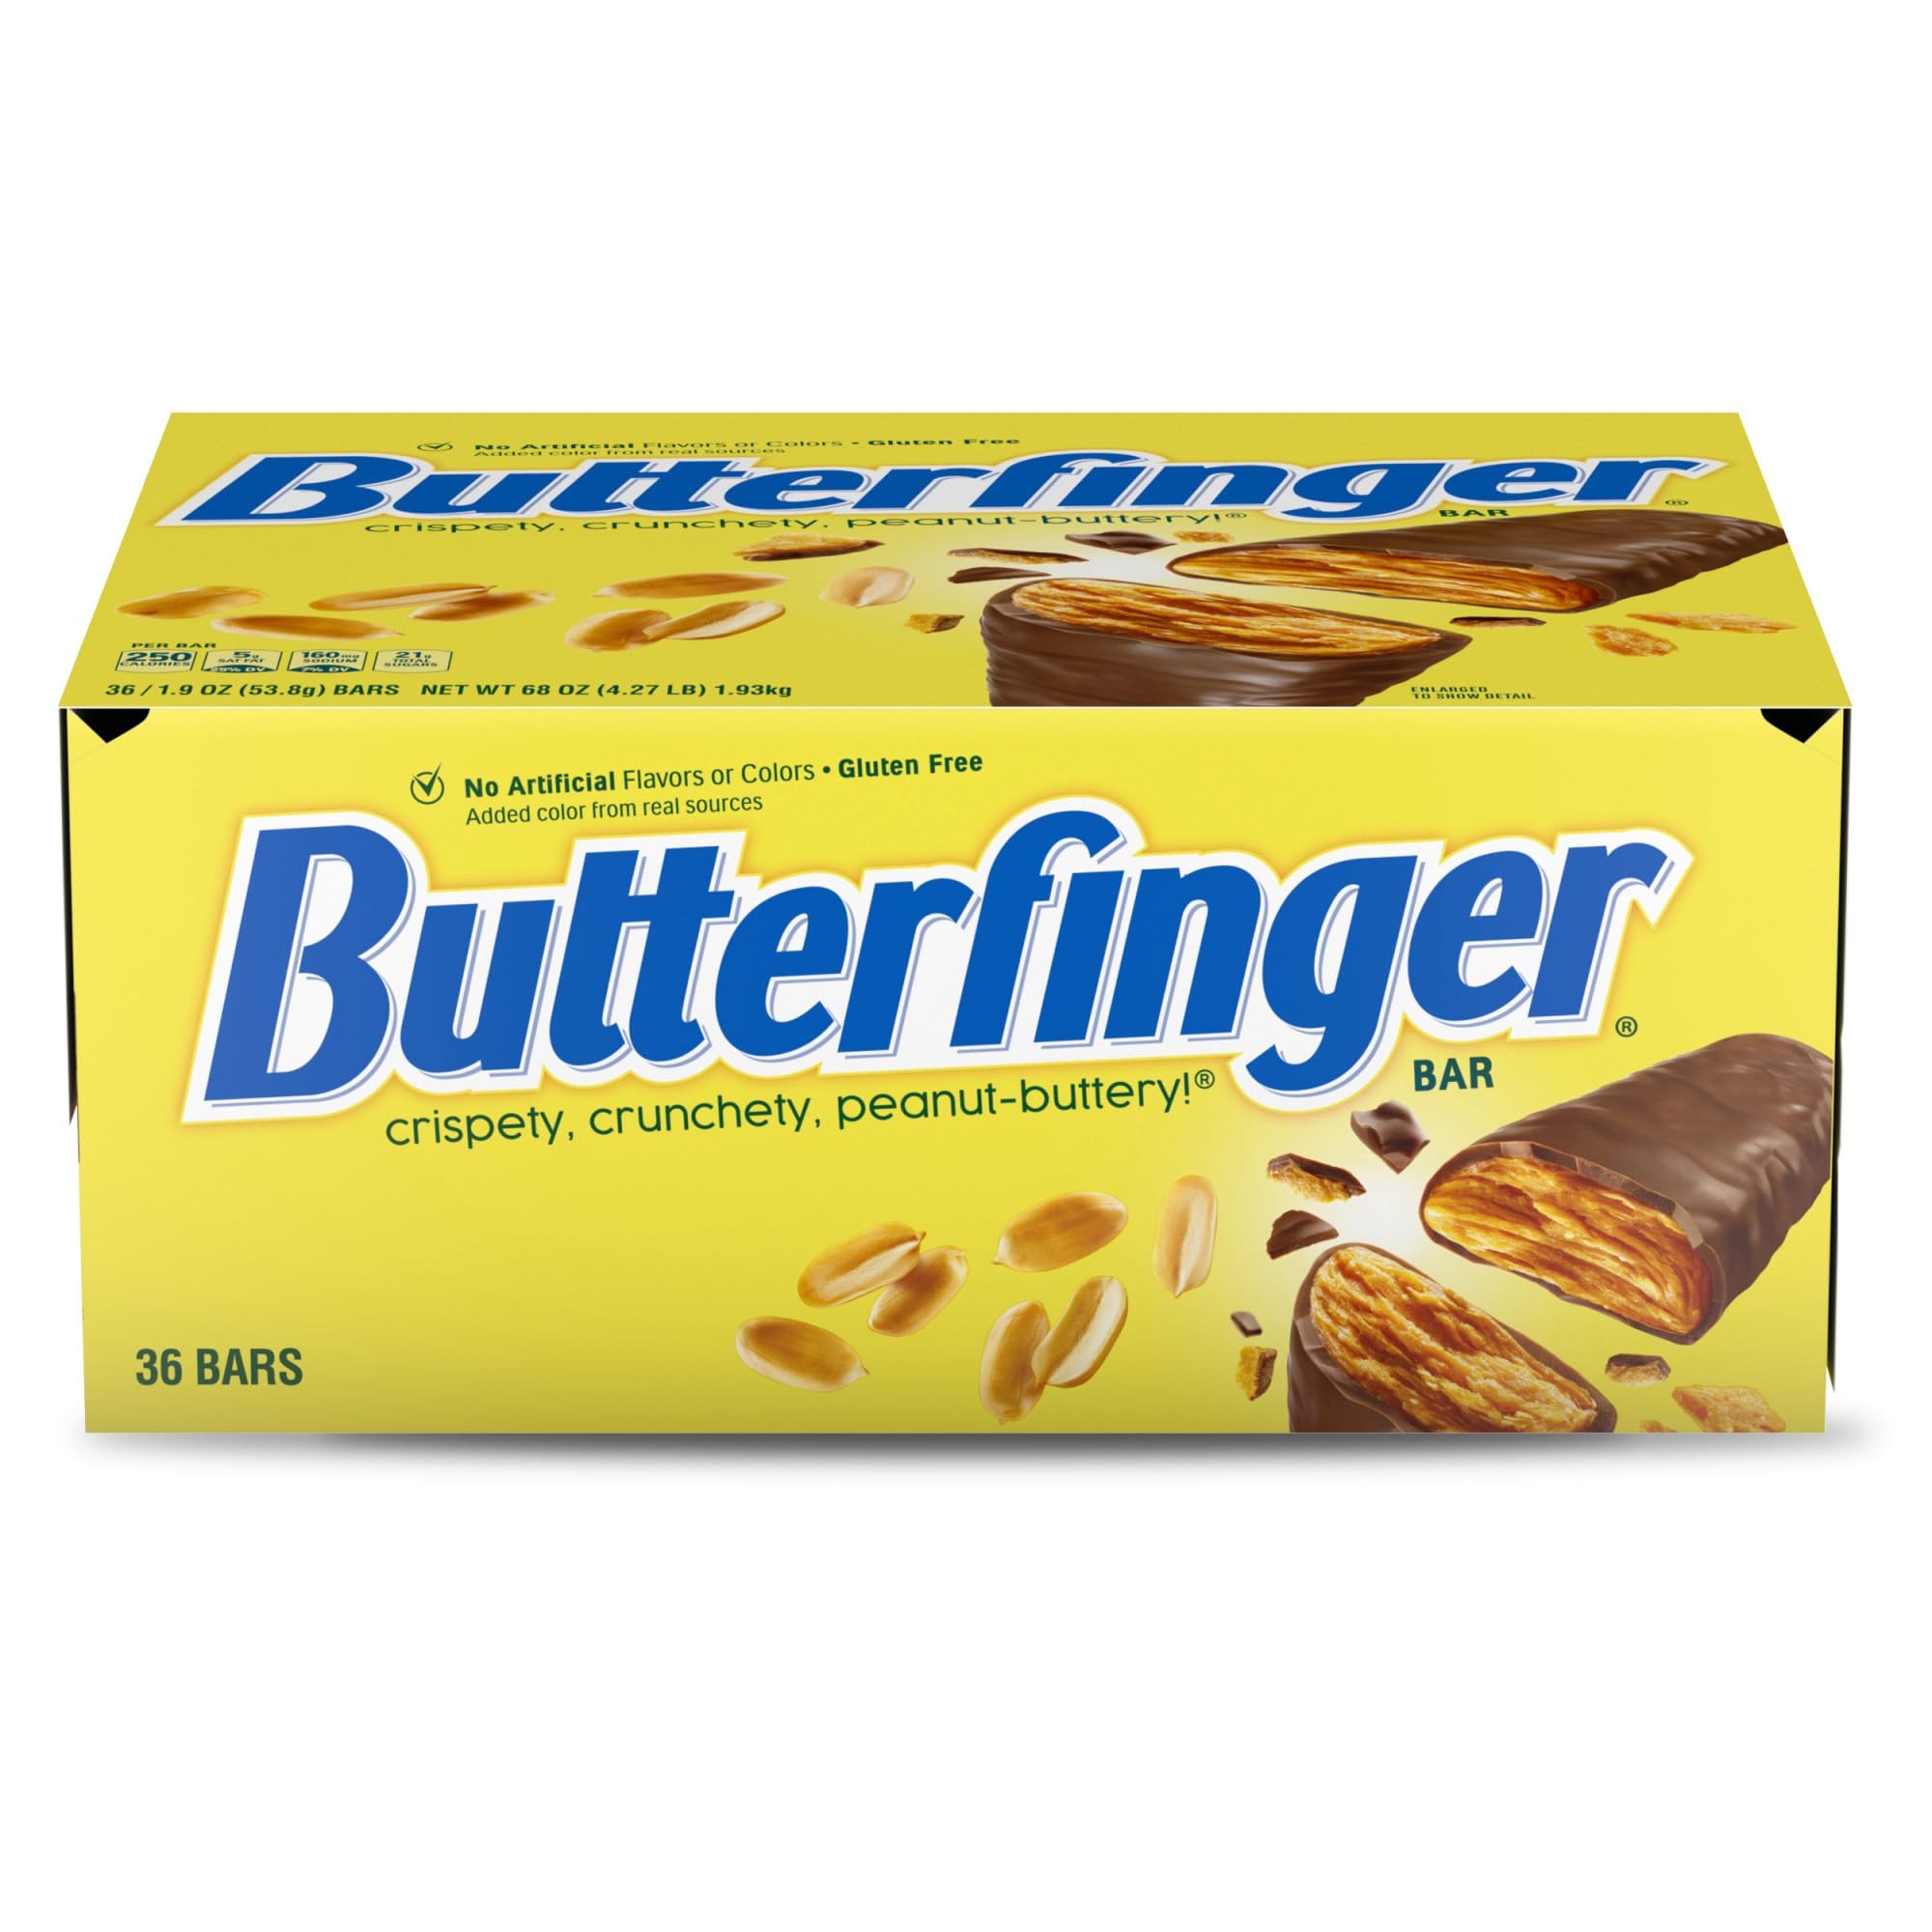
Item Name: Butterfinger, Chocolatey, Peanut-Buttery, Full Size Individually Wrapped Candy Bars, 1.9 oz each, Bulk 36 Pack
Bullet Point 1: UNWRAP DELICIOUSNESS: Butterfinger delivers the taste you know and love with these individually wrapped, full sized, peanut-buttery, chocolatey bars
Bullet Point 2: THE TASTE YOU LOVE: Perfectly irresistible, our Butterfinger Full Size candy bars have the same crispety, crunchety, peanut-buttery taste you know and love just for you
Bullet Point 3: ANYTIME IS THE RIGHT TIME: Wherever you go, these delicious Full Size bars make the perfect treat for yourself, a backpack snack or even a sweet gaming go-to candy
Bullet Point 4: CARE TO SHARE: Grab these shareable, peanut-buttery, chocolatey bars and treat yourself, friends, family or coworkers to a treat that can't be beat
Bullet Point 5: ONE SNACK TREATS ALL: From Fun Size to Minis to Full Size fun, discover your favorite candy in a variety of sizes that will bring a smile to your taste buds—whether you're sharing, baking or treating yourself
Value: 68.4
Unit: Ounce

Price: 33.98